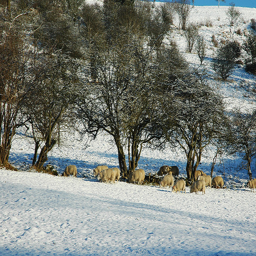
some animals in the snow and some trees
A heard of animals are walking through the snow.
Some animals that are in the snow together.
a group of sheep in a field covered in snow
Bare trees and small rocks on a snowy hill.